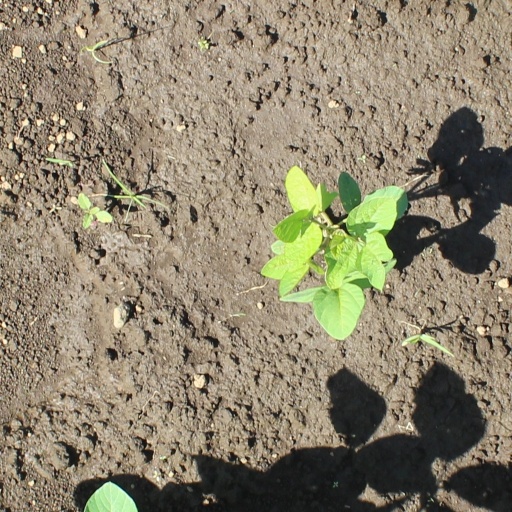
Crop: soybean